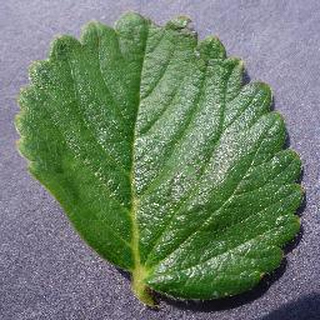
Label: healthy_strawberry